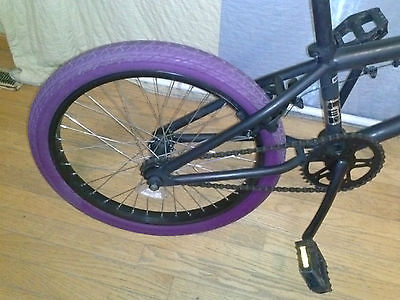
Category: bicycle